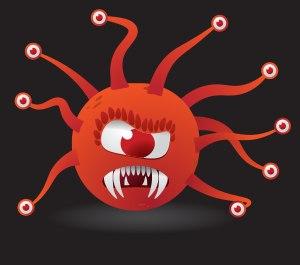
Cette liste des monstres de jeu de rôle recense les créatures imaginaires présentes dans une majorité de jeux de rôle quelle que soit leur forme, pour peu qu'ils ne soient pas originaires de la littérature, du cinéma, de la télévision ou des jeux vidéo, ces créatures étant elles détaillés dans les listes suivantes :
Un tyrannœil, parfois appelé beholder, spectateur ou œil tyran, est une créature fantastique créée pour le jeu de rôle Donjons et Dragons. C'est l'un des monstres les plus anciens, les plus classiques et les plus connus du jeu.